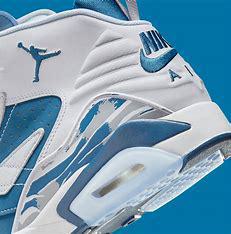
Brand: Jordan
Model: Jumpman MVP